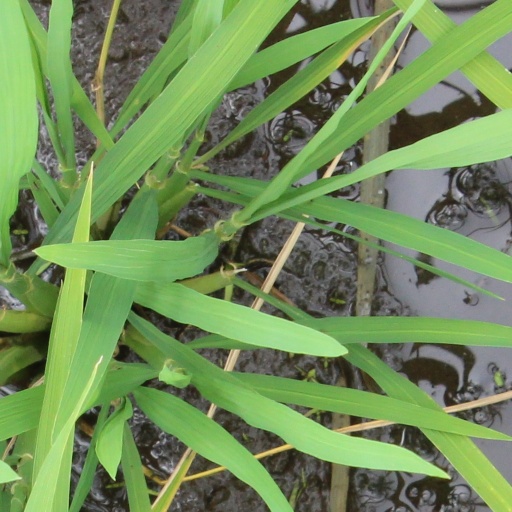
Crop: rice